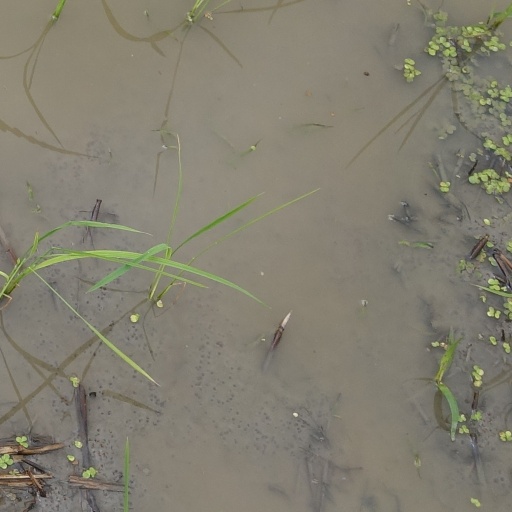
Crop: rice